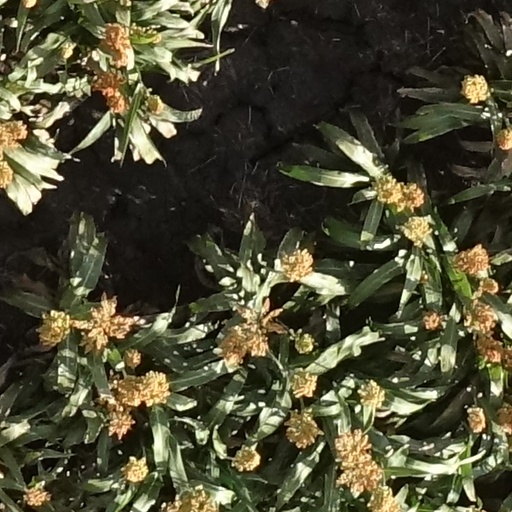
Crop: sorghum